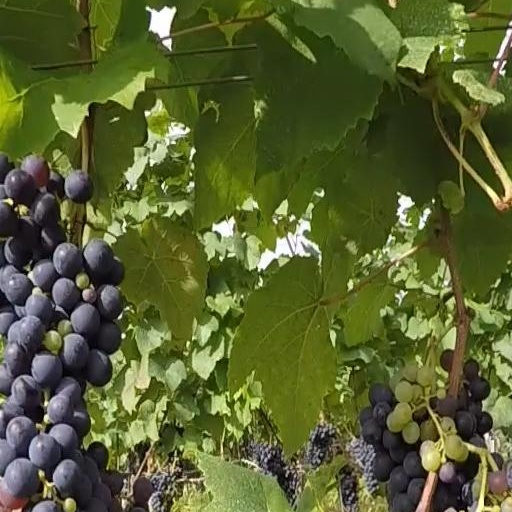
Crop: grape